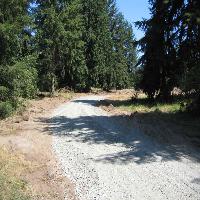
Weather: sun or clear